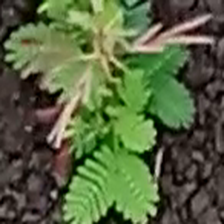
Weed species: Dwarf_cassia_(Chamaecrista pumila)